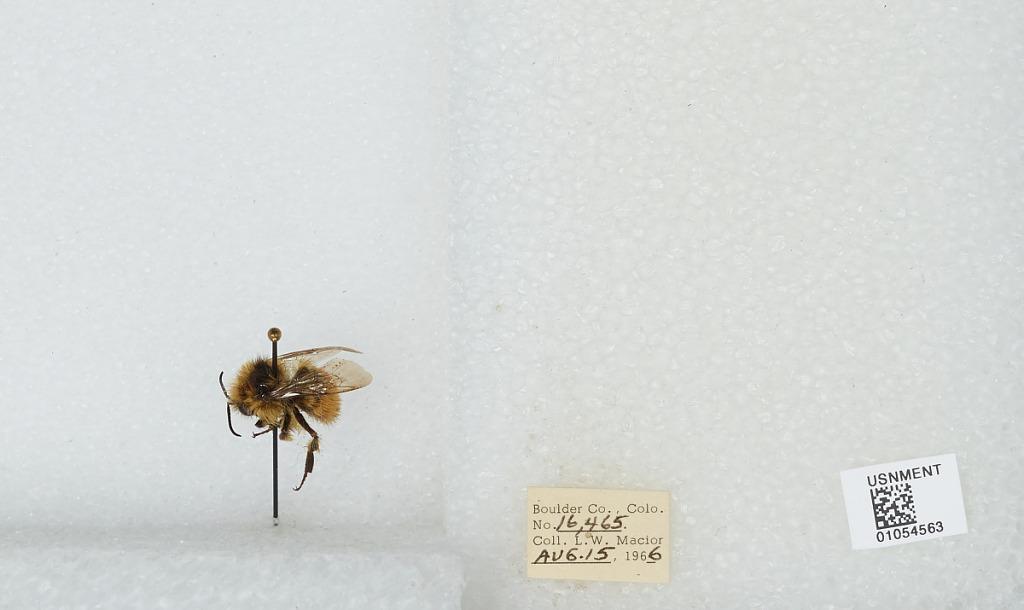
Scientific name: Bombus (Pyrobombus) bifarius Cresson
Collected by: L. Macior
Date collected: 1966-8-15
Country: United States
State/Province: Colorado
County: Boulder
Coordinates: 40.015, -105.27